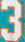
Number: 3